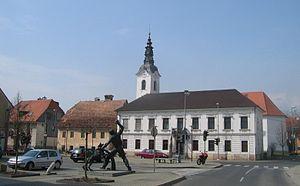
Šentjernej est une commune de Slovénie située dans la région de la Basse-Carniole.